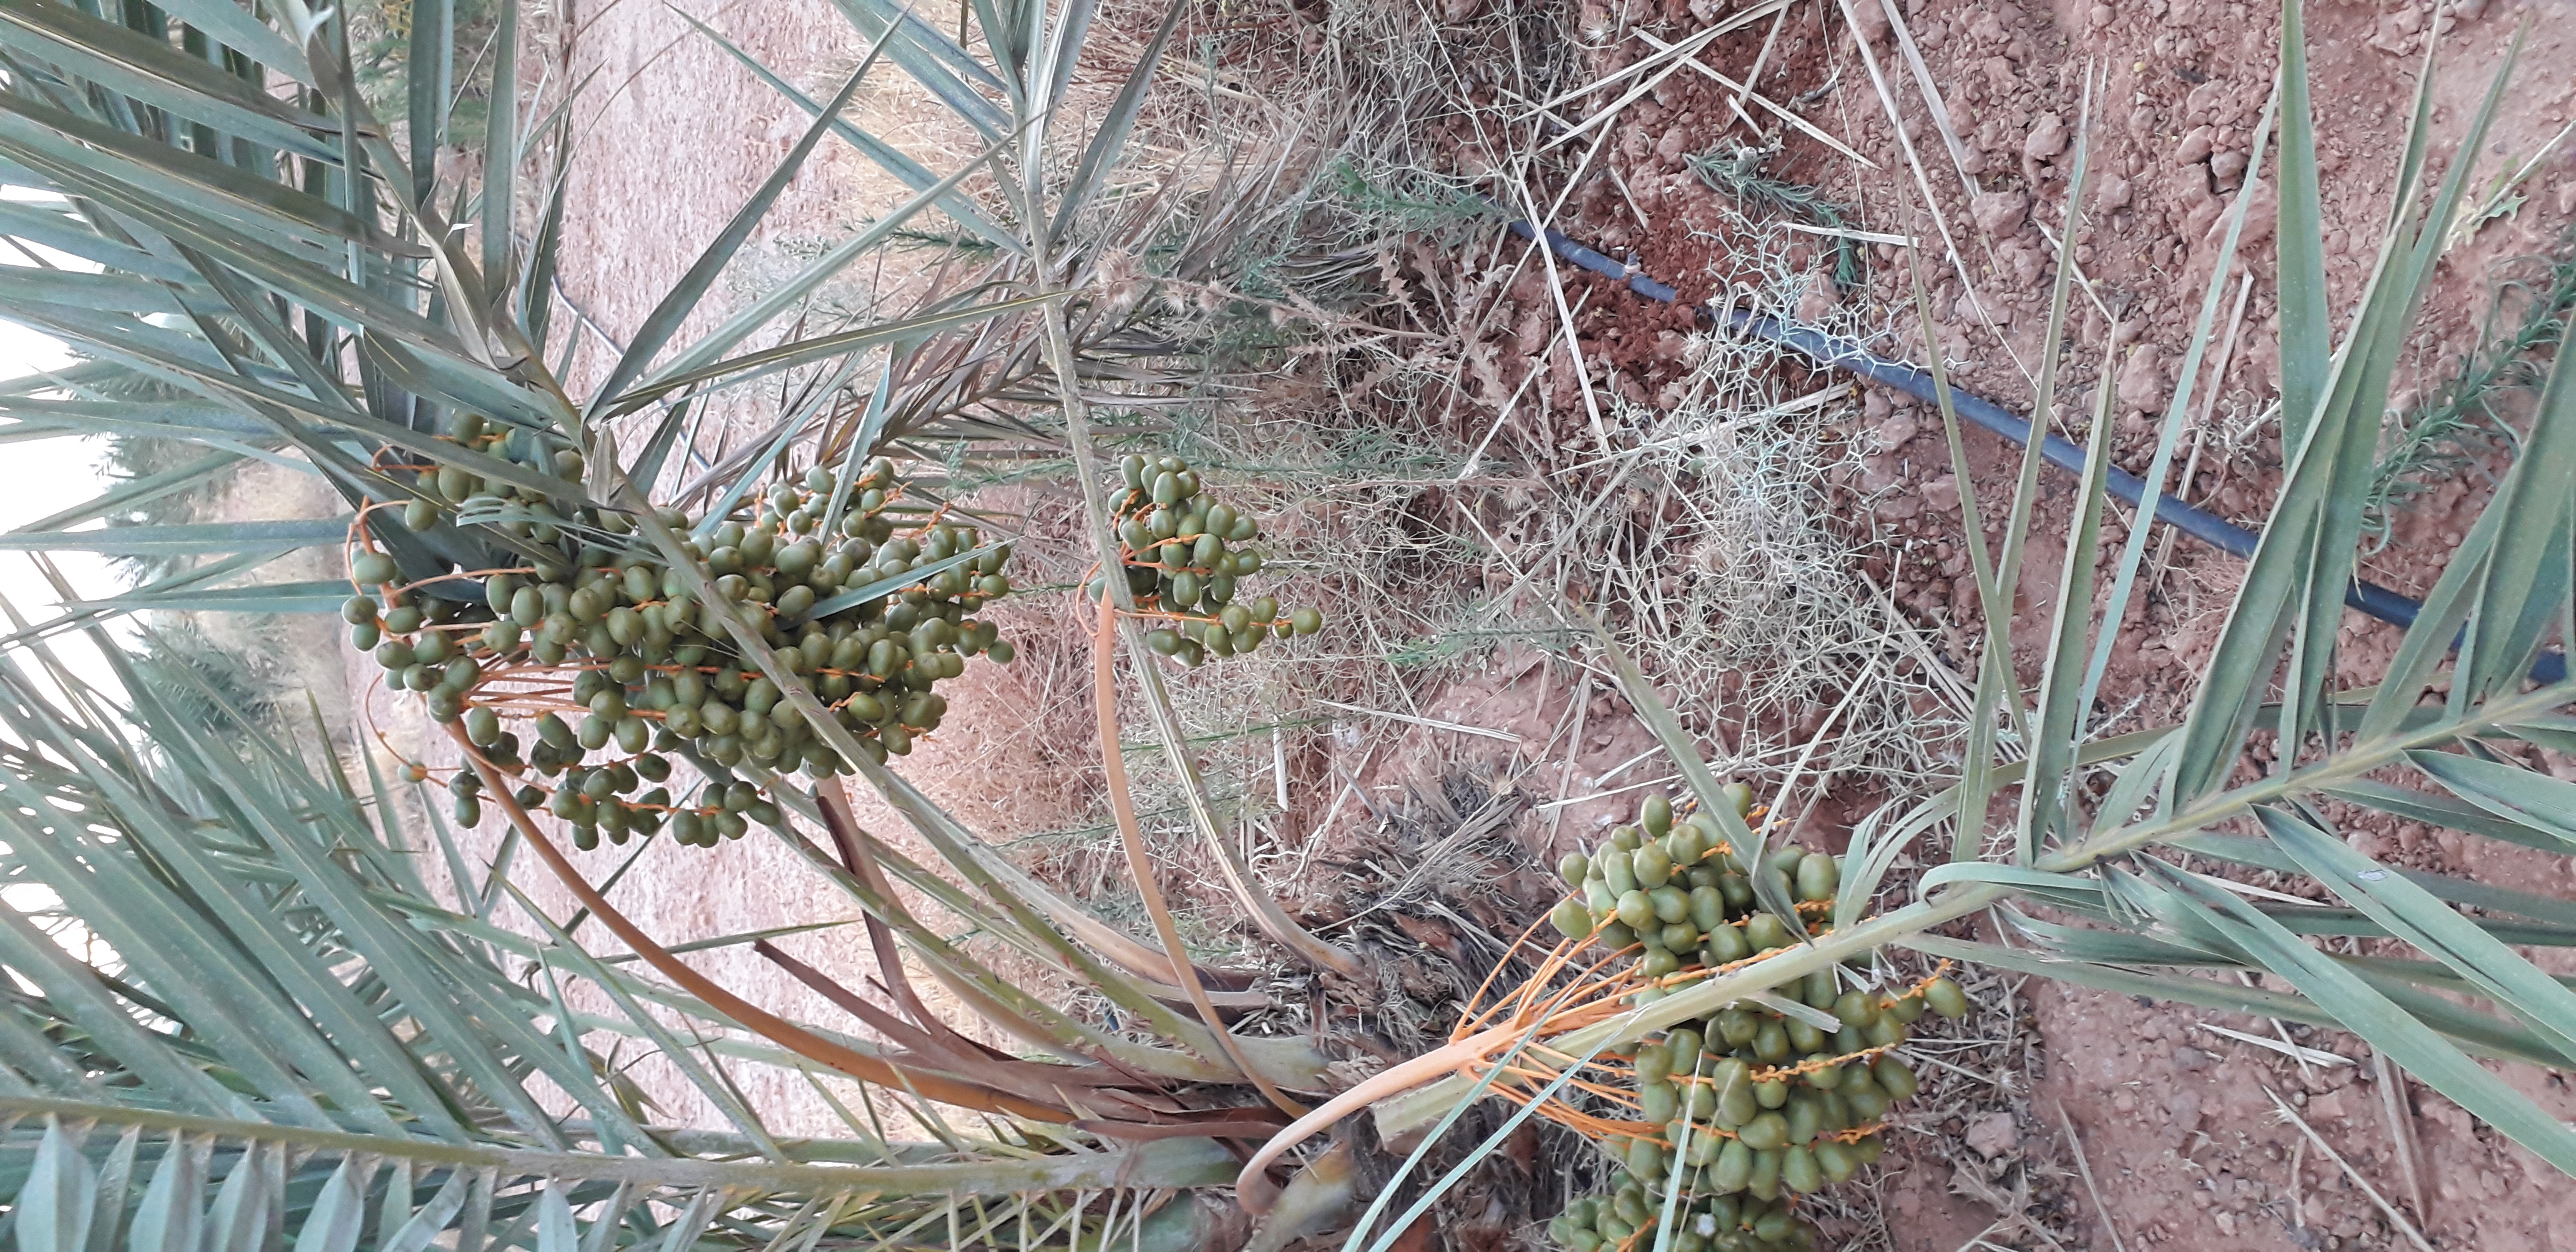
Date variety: Boufagous